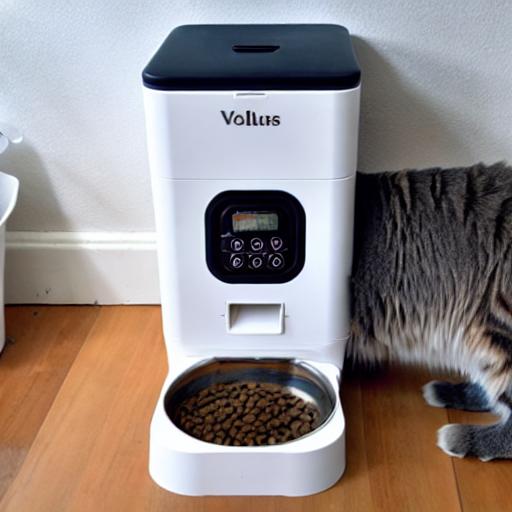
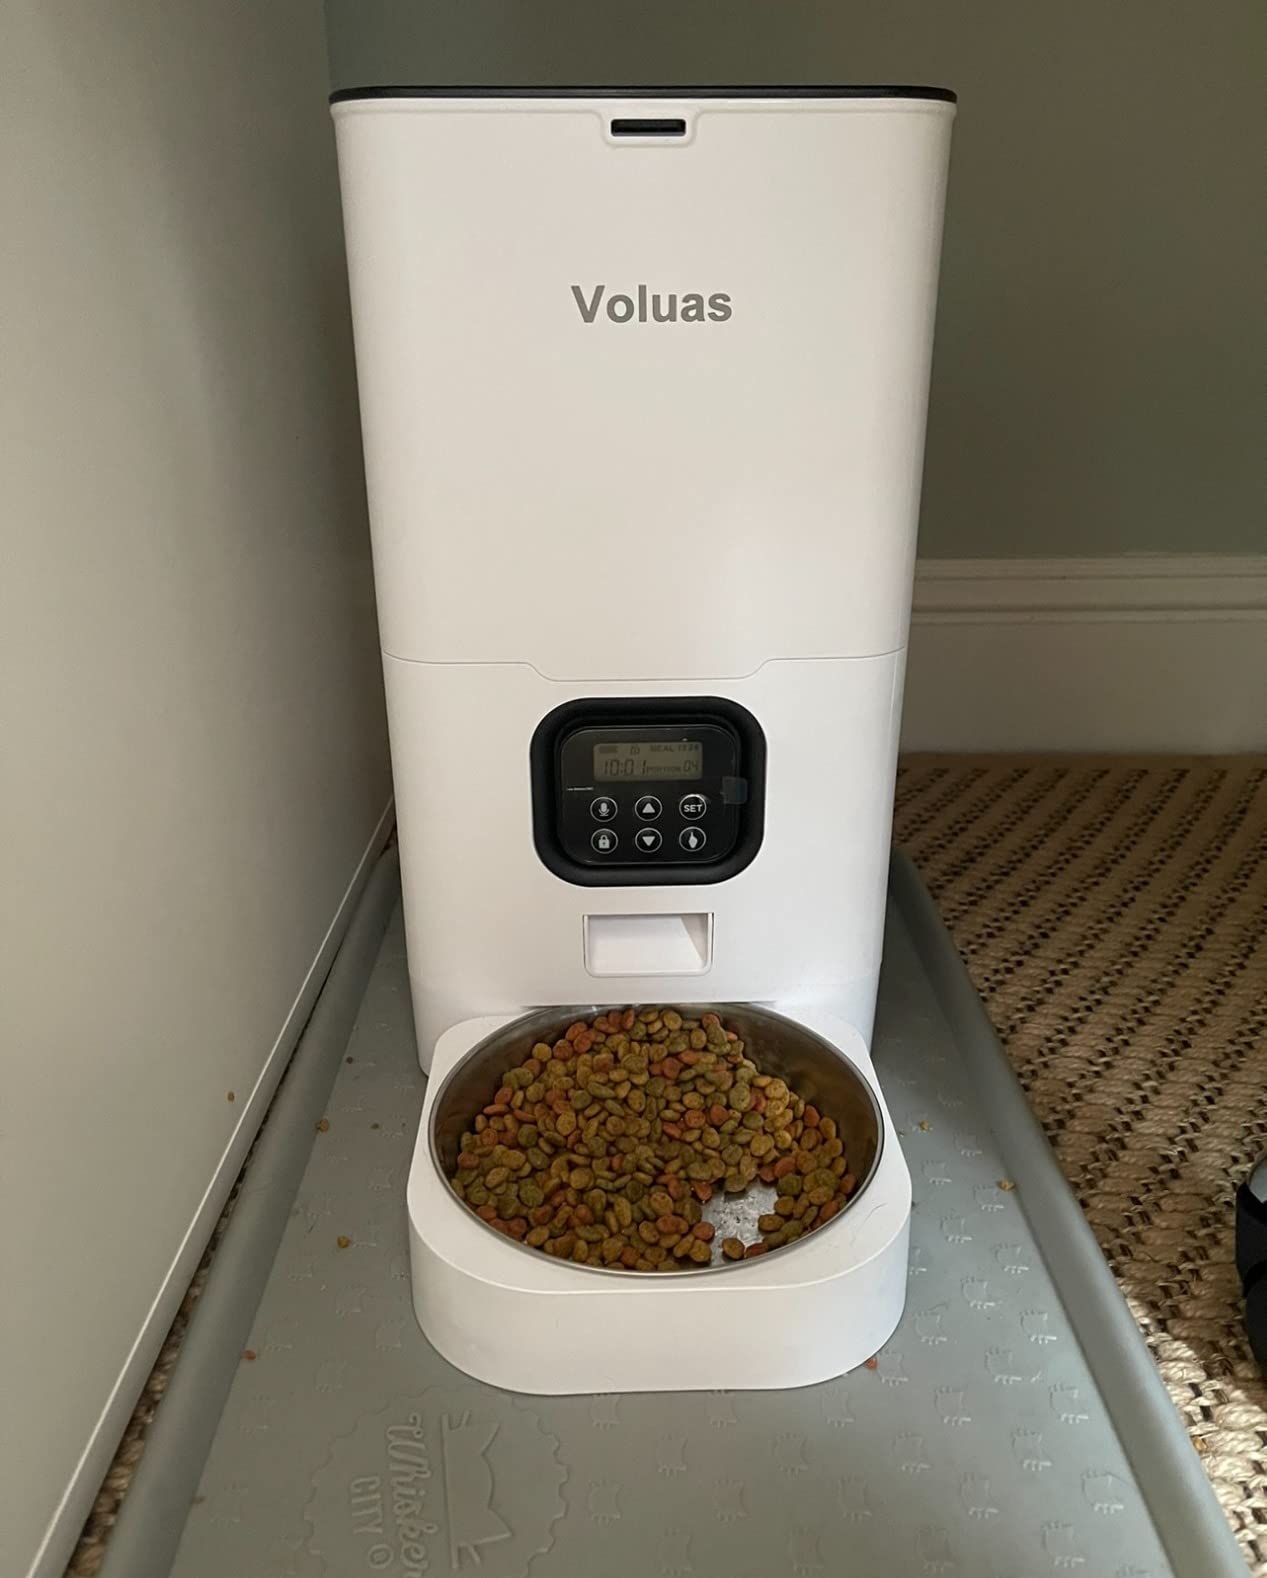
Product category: items_feeder
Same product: no